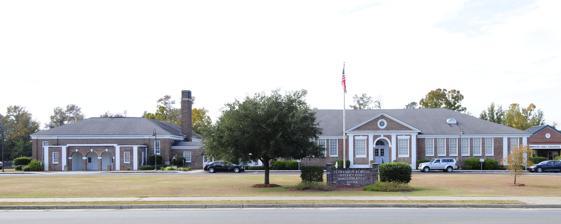
Building: Summerton High School
Country: United States of America
Year built: 1936
Historic school building in South Carolina, United States United States historic place Summerton High School U.S. National Register of Historic Places Summerton High School, November 2012 Show map of South Carolina Show map of the United States Location S. Church St., Summerton, South Carolina Coordinates 33°36′24″N 80°20′35″W / 33.60667°N 80.34306°W / 33.60667; -80.34306 Area 1.8 acres (0.73 ha) Built 1936 ( 1936 ) Architect Wessigner, Jesse Walter; Stork, Robert Caughman Architectural style Late 19th And 20th Century Revivals NRHP reference No. 94001048 Added to NRHP August 26, 1994 Summerton High School , also known as Summerton Middle School, is a historic school building located at Summerton , Clarendon County, South Carolina . It was built in 1936, and is a one-story hip roofed, rectangular brick building.  It has a central pavilion featuring a pedimented gable, supported by four cast stone plasters.  Summerton High School is the only school still standing of the five schools in Clarendon County School District #22 that were associated with Briggs v. Elliott , the South Carolina case which was one of the cases consolidated with Brown v. Board of Education . As of 2022 the building is used as administrative offices for Clarendon County School District #1. It was listed in the National Register of Historic Places in 1994. In 2022 it and the former Scott’s Branch High School were designated part of Brown v. Board of Education National Historical Park . References